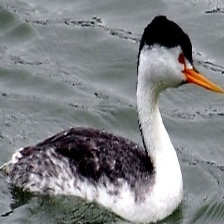
Species: CLARKS GREBE
Scientific name: AECHMOPHORUS CLARKII